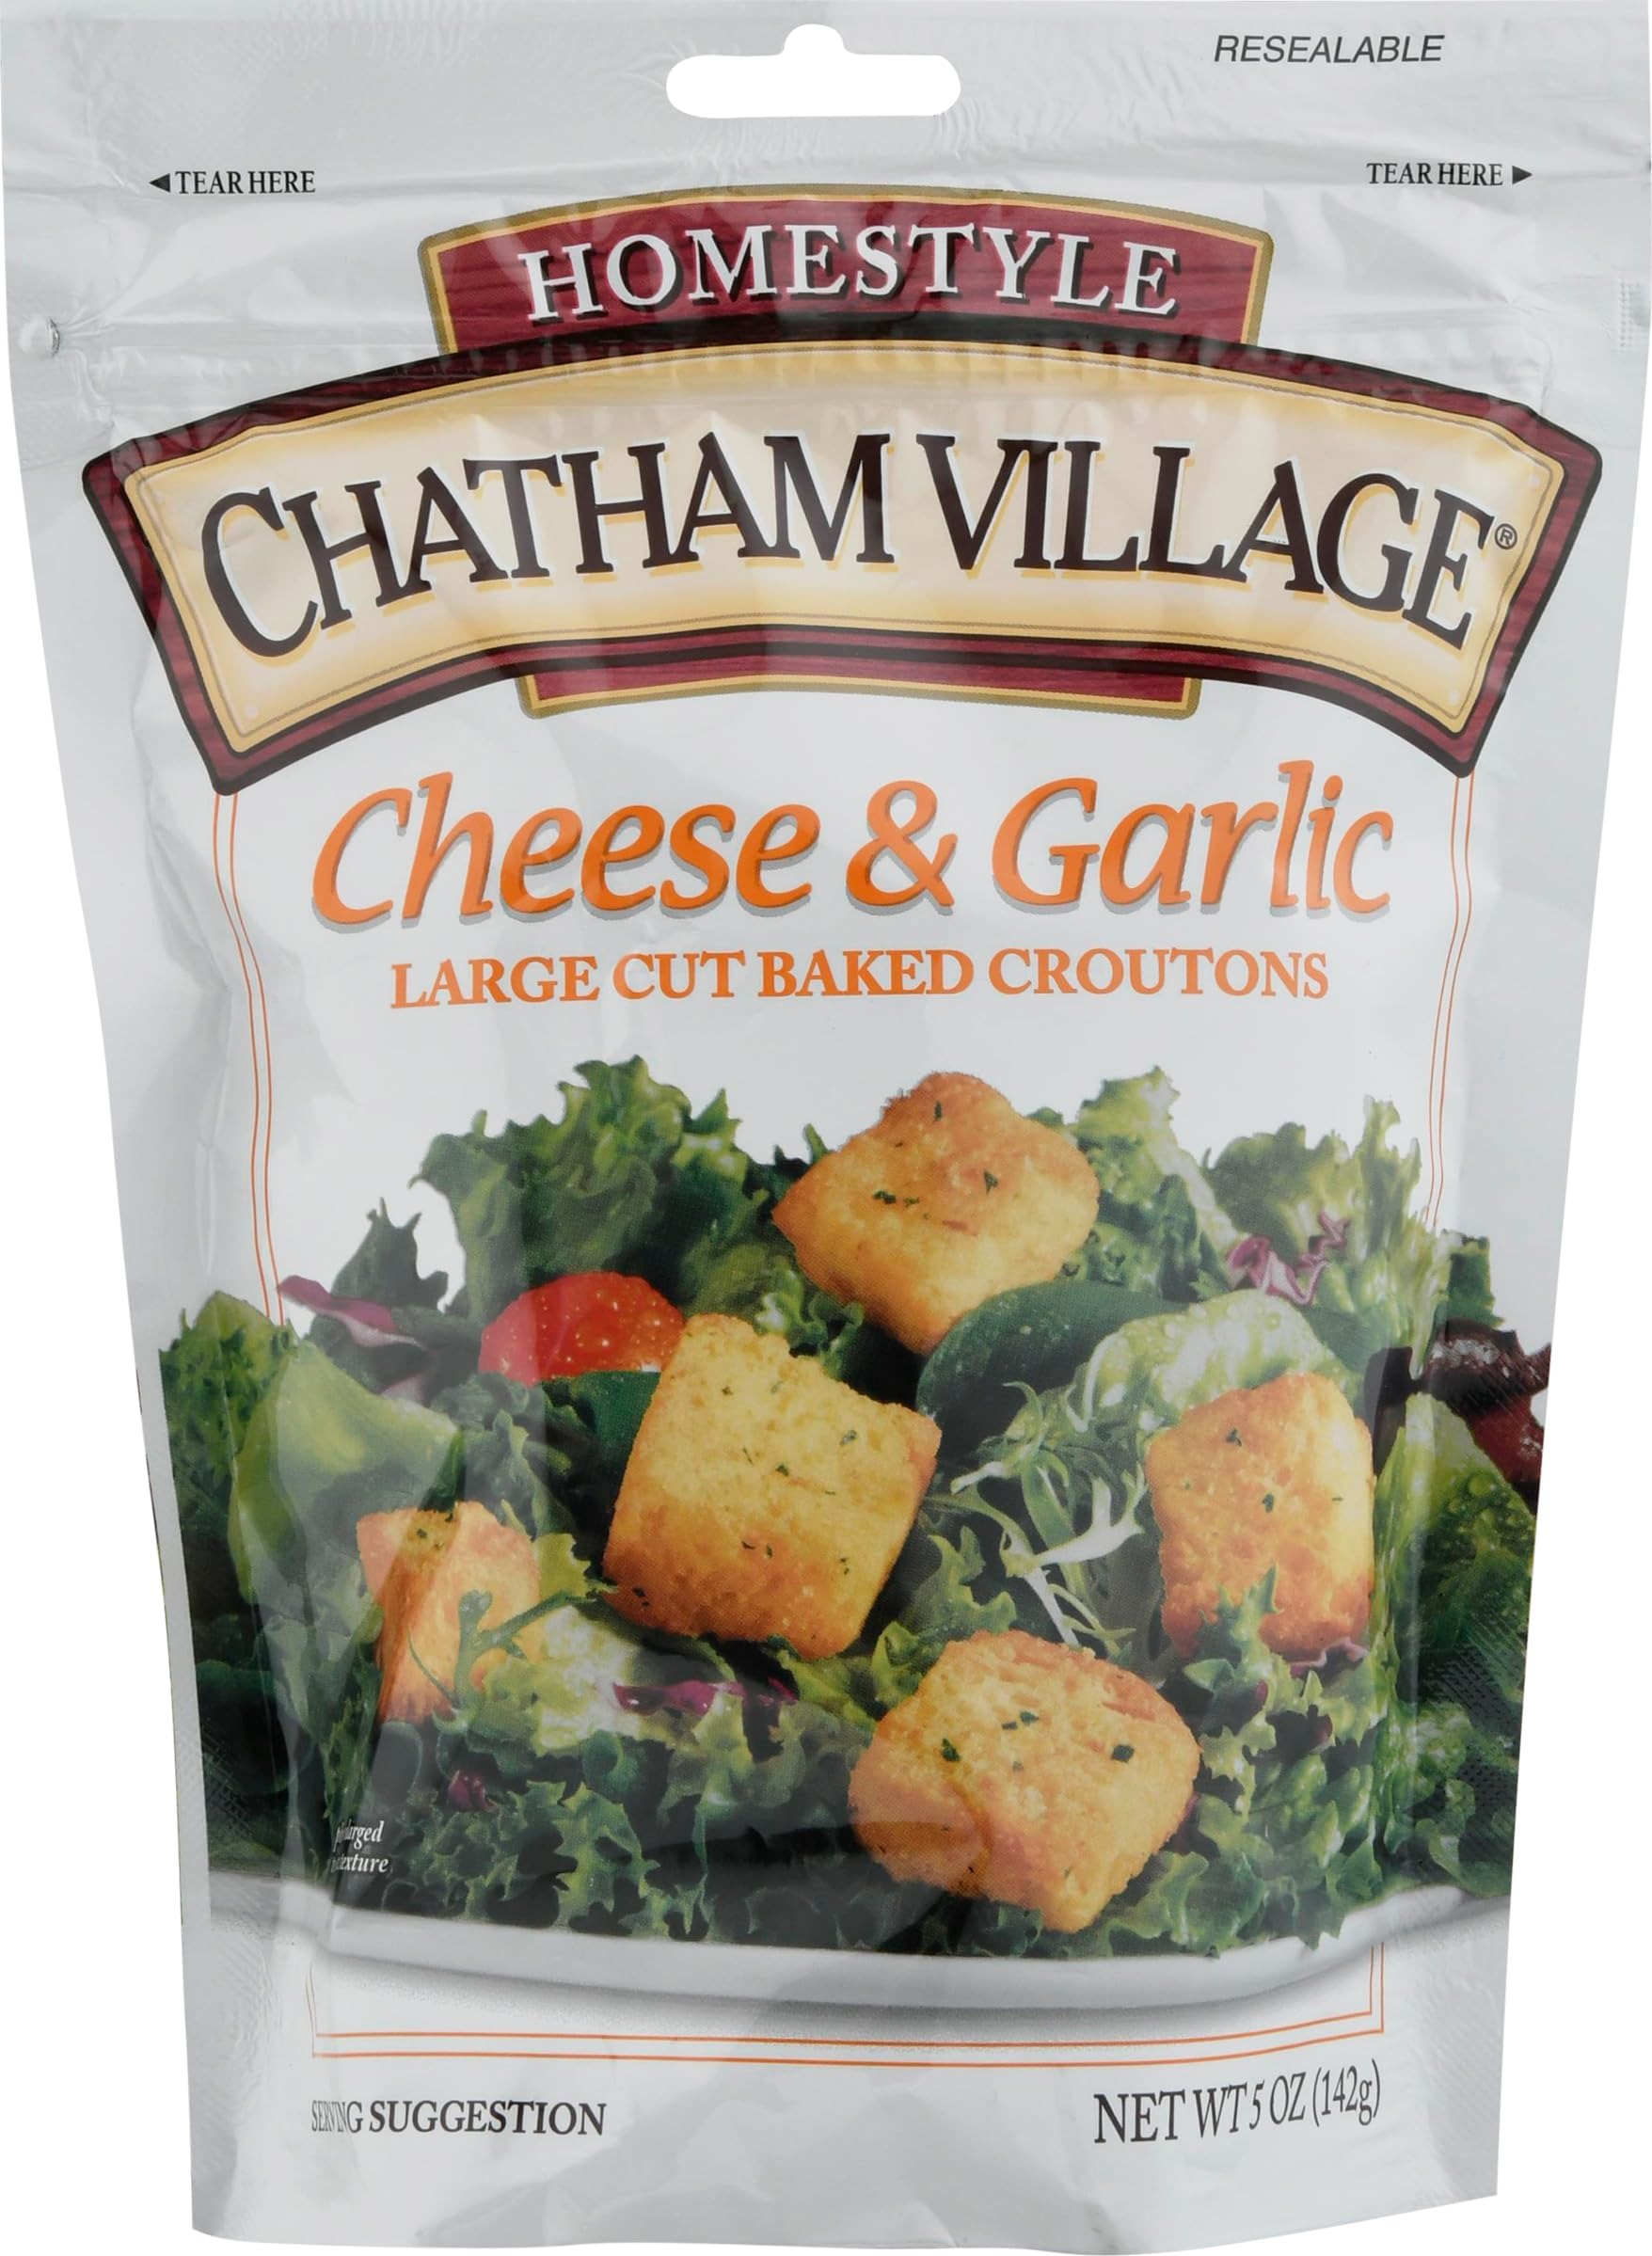
Item Name: Chatham Village Large Cut Cheese and Garlic Croutons, 5 oz
Bullet Point 1: Homestyle
Bullet Point 2: Large cut croutons
Value: 5.0
Unit: oz

Price: 3.865